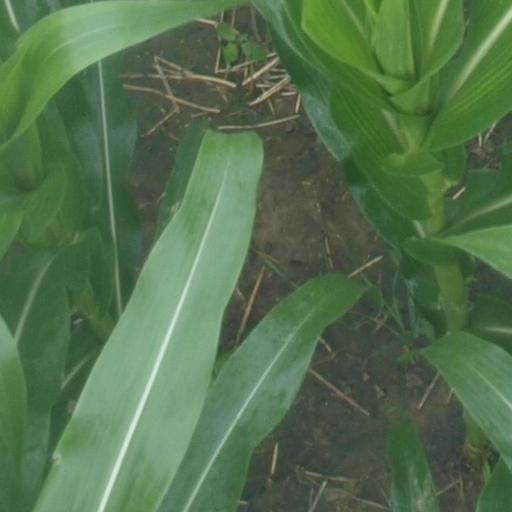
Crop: maize; corn